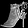
Label: Sandal